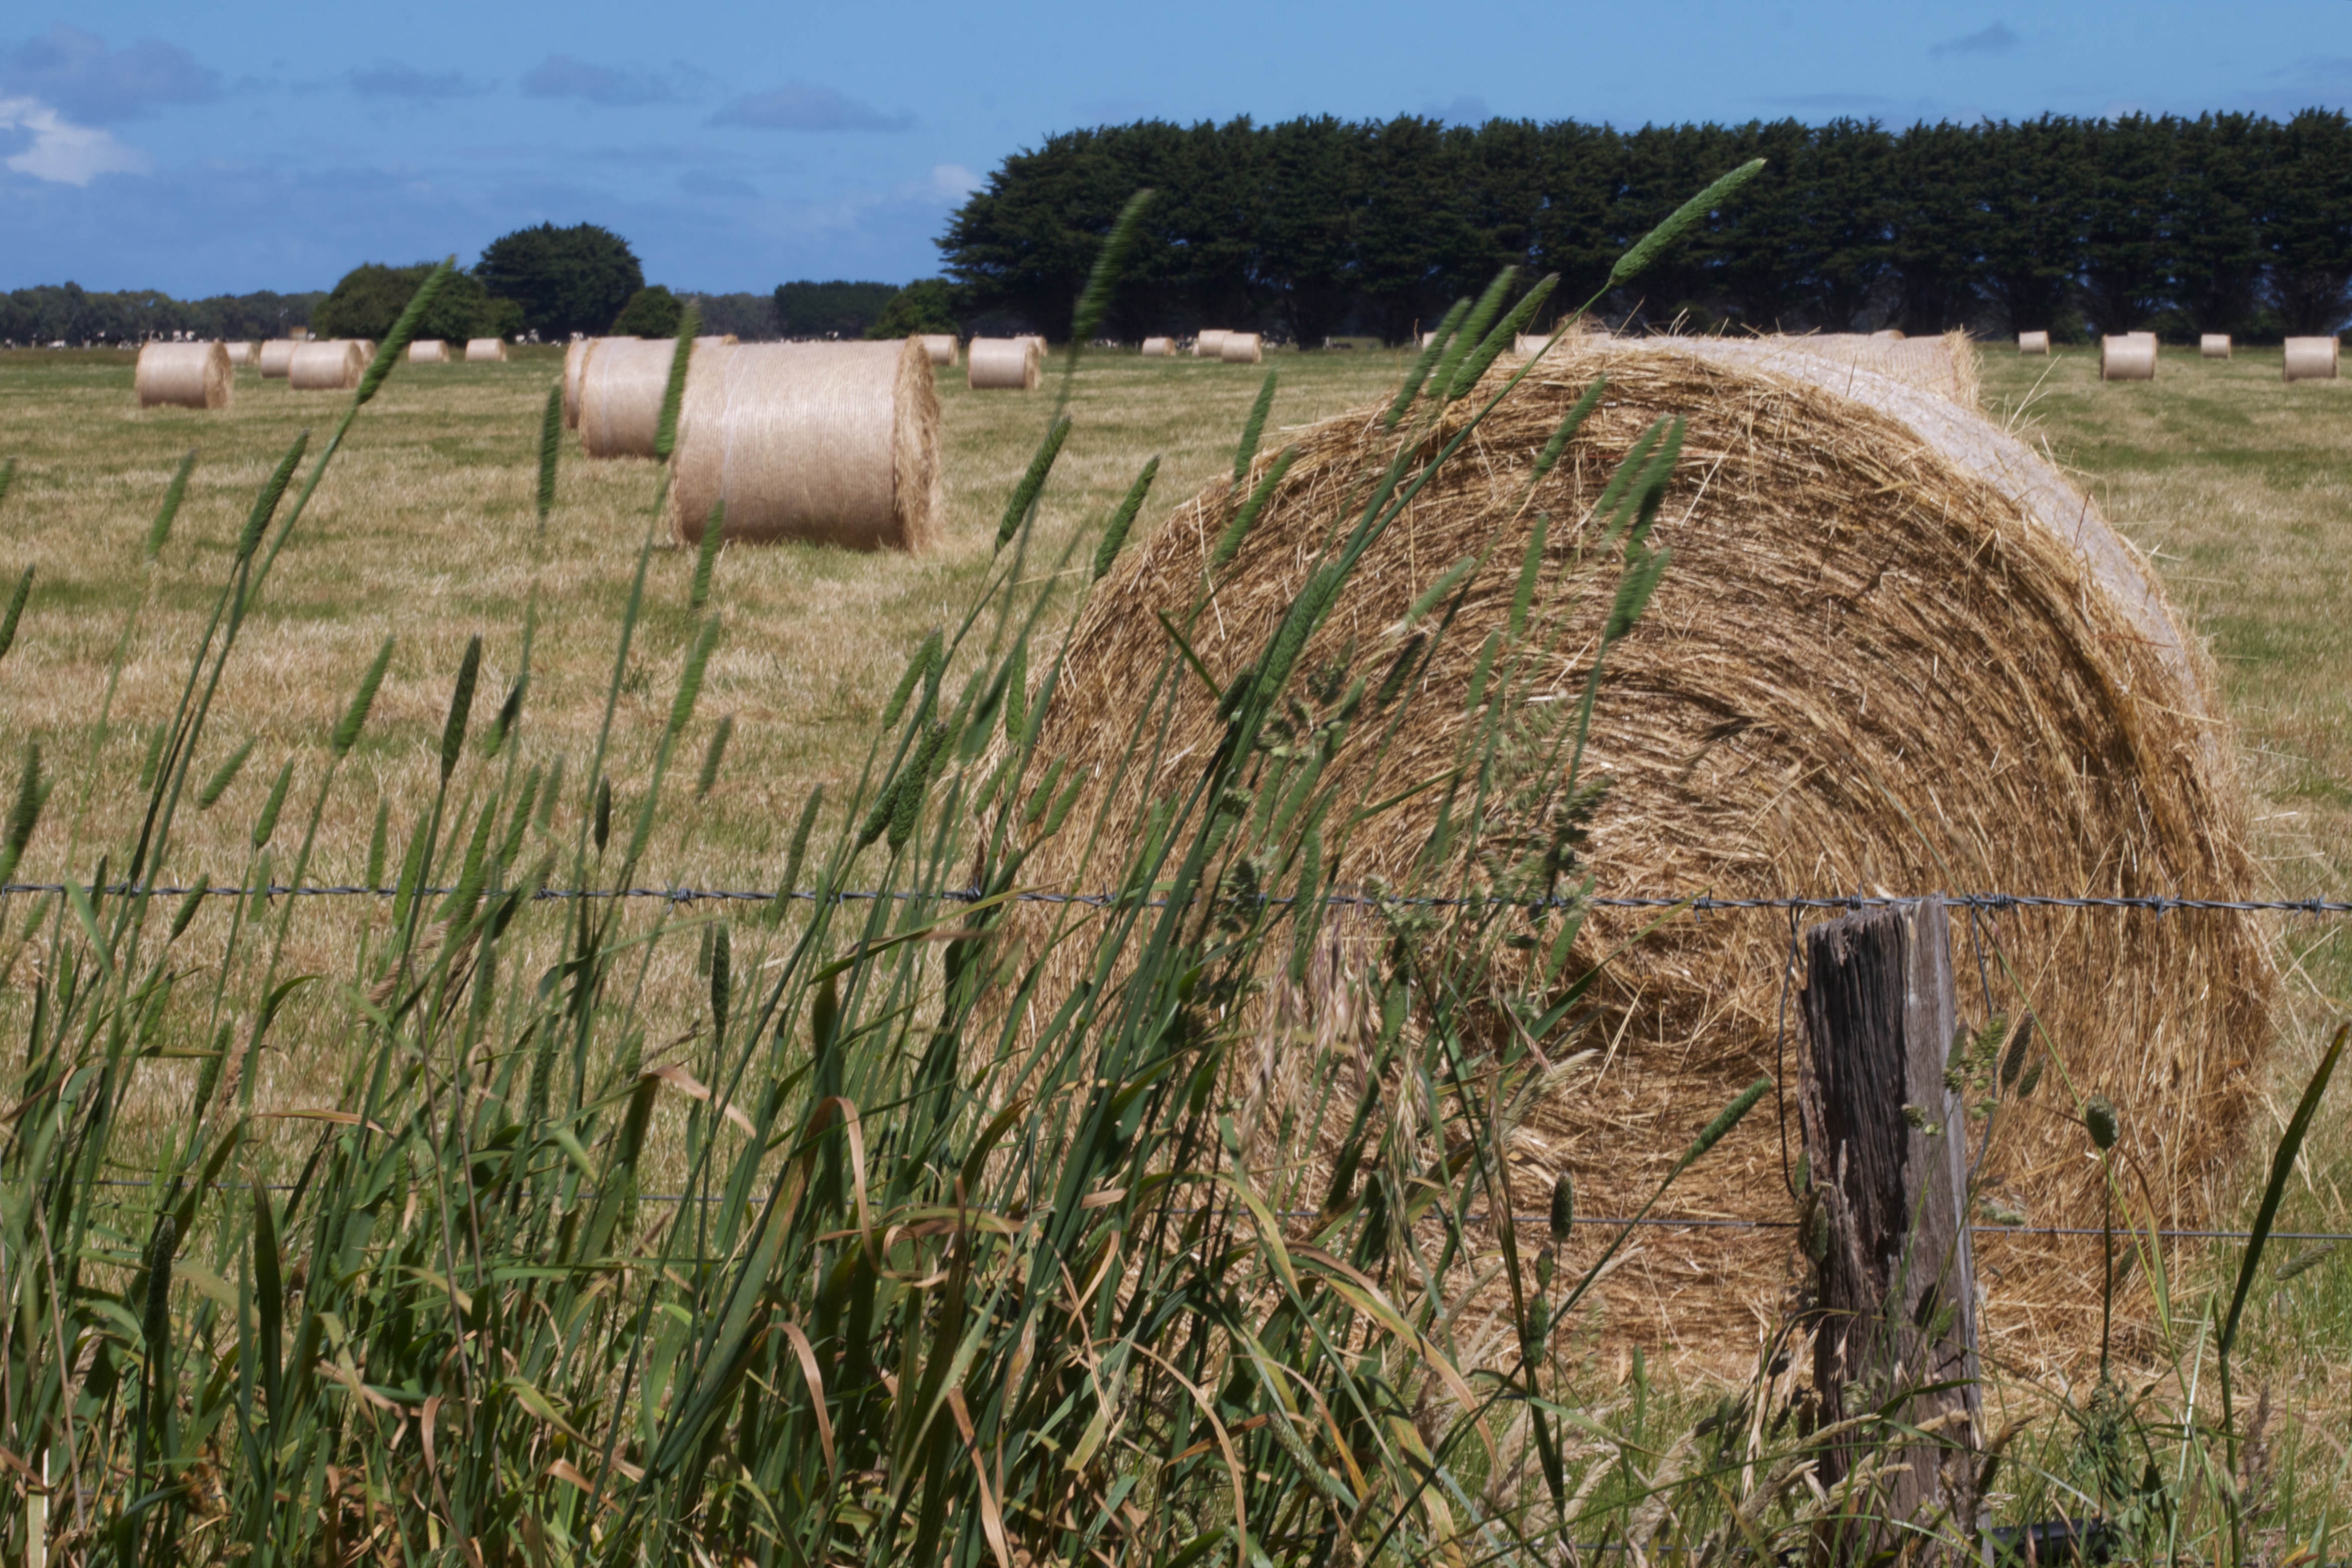
grass, plant, hay, field, farm, prairie, crop, pasture, soil, agriculture, waterway, straw, auodyssey, rural area, grass family